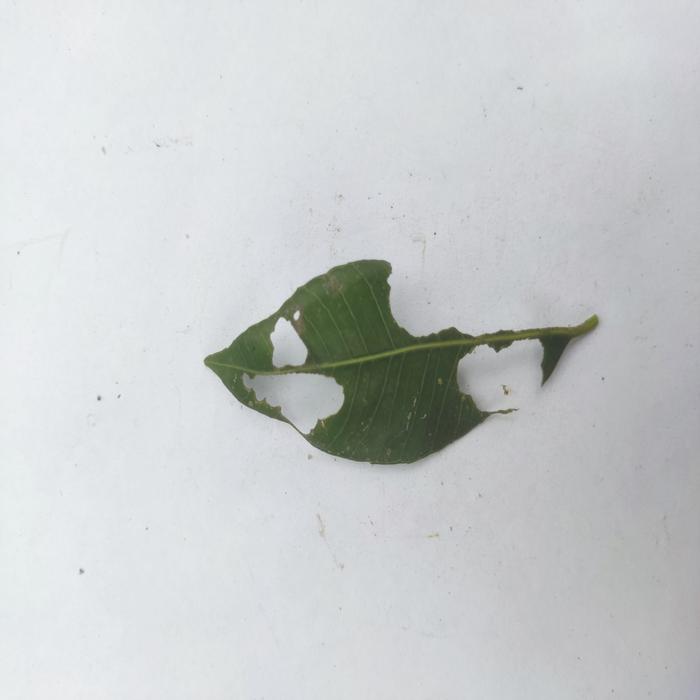
Crop: Hog Plum
Leaf condition: Caterpillars_Infestation